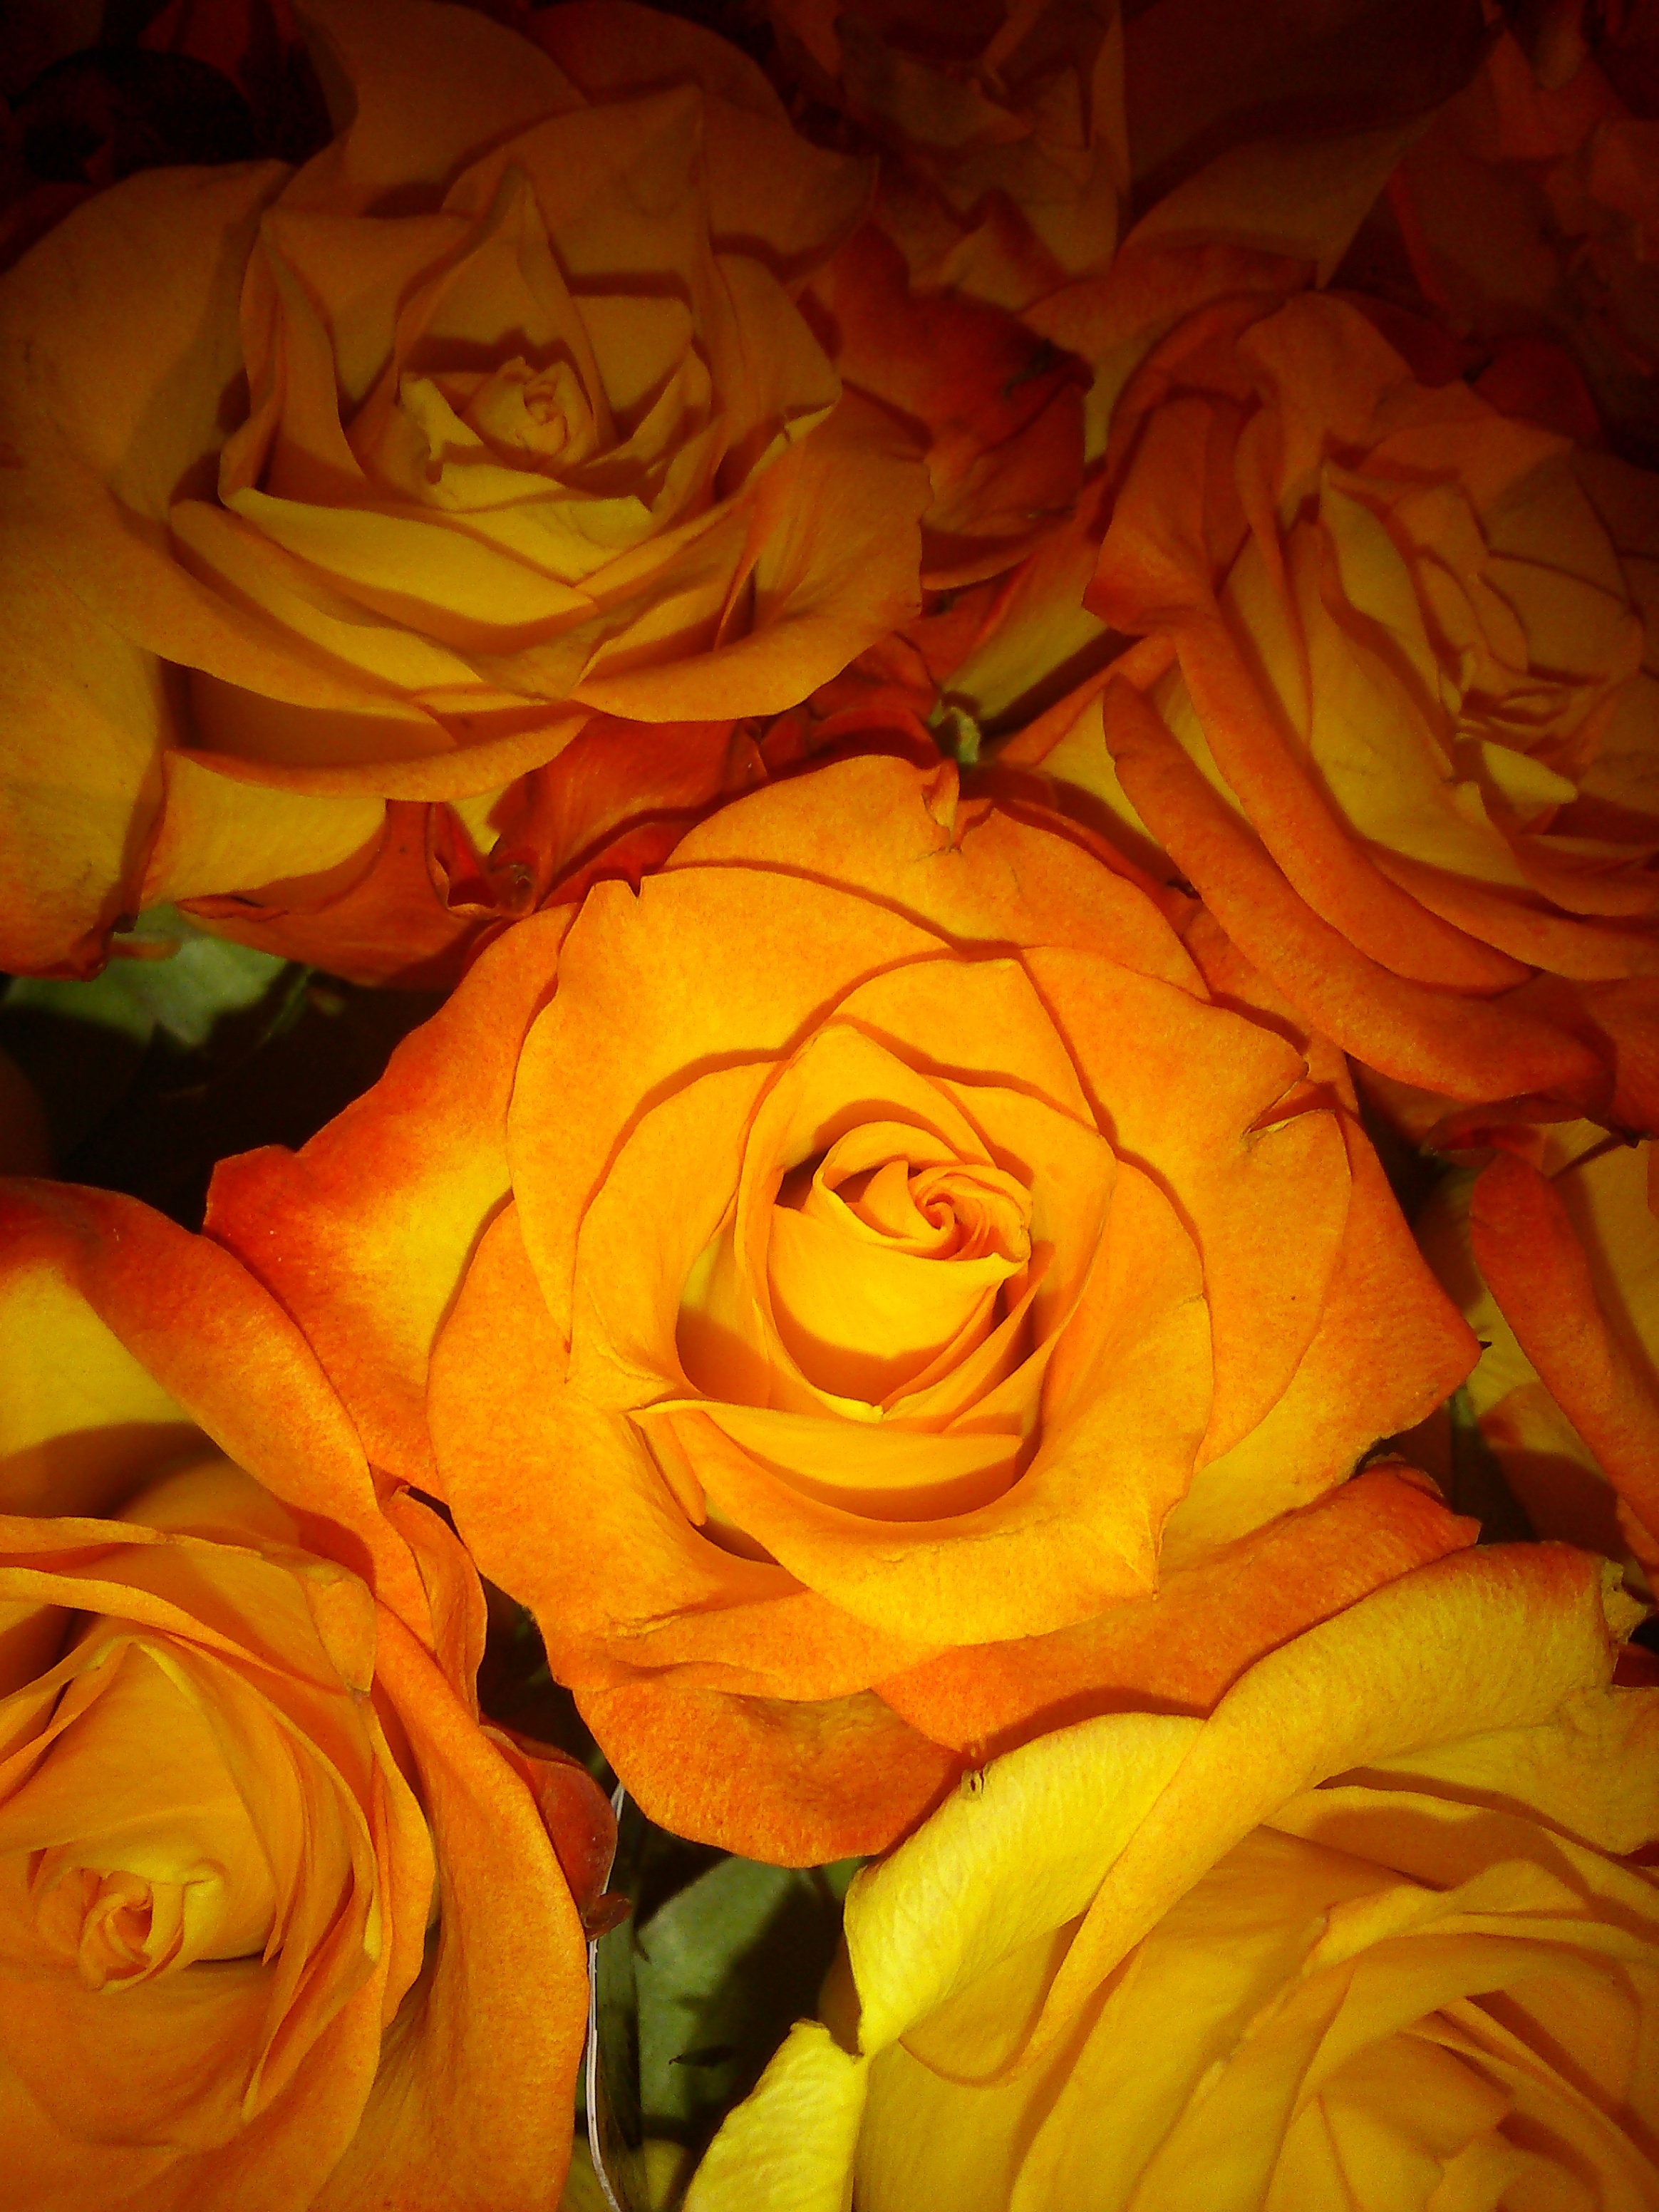
plant, flower, petal, bouquet, rose, orange, yellow, roses, macro photography, flowering plant, garden roses, rose family, plant stem, land plant